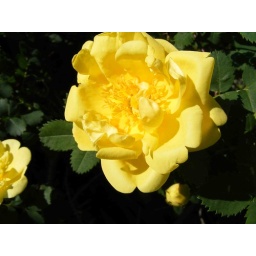
My old fashion yellow rose from a slip of my original bush in Cochecton